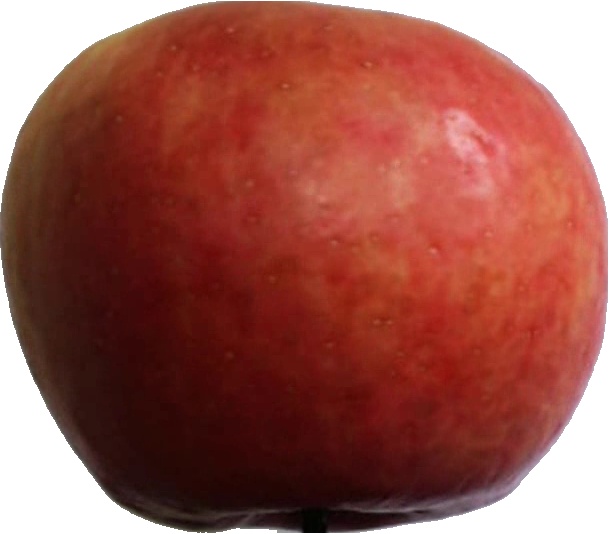
Label: apple_crimson_snow_1